Grandcour

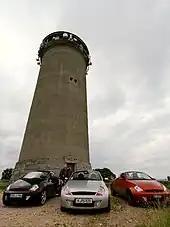
Grandcour water tower

Grandcour has a population of . , 4.3% of the population are resident foreign nationals. Over the last 10 years (1999–2009 ) the population has changed at a rate of 4.5%. It has changed at a rate of 2.8% due to migration and at a rate of 2% due to births and deaths.